Mirza Begić

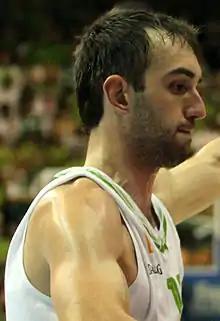
Begić during EuroBasket 2013

Mirza Begić (born 9 July 1985) is a retired Bosnian-born Slovenian professional basketball player. The center, he represented the Slovenian national team in the international competitions.